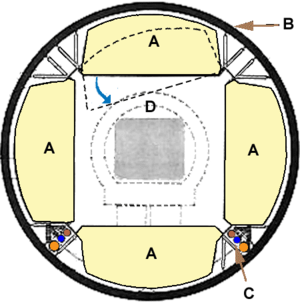
Coupe transversale d'un module pressurisé de la station spatiale internationale
La Station spatiale internationale, en abrégé SSI ou ISS, est une station spatiale placée en orbite terrestre basse, occupée en permanence par un équipage international qui se consacre à la recherche scientifique dans l'environnement spatial. Ce programme, lancé et piloté par la NASA, est développé conjointement avec l'agence spatiale fédérale russe, avec la participation des agences spatiales européenne, japonaise et canadienne.